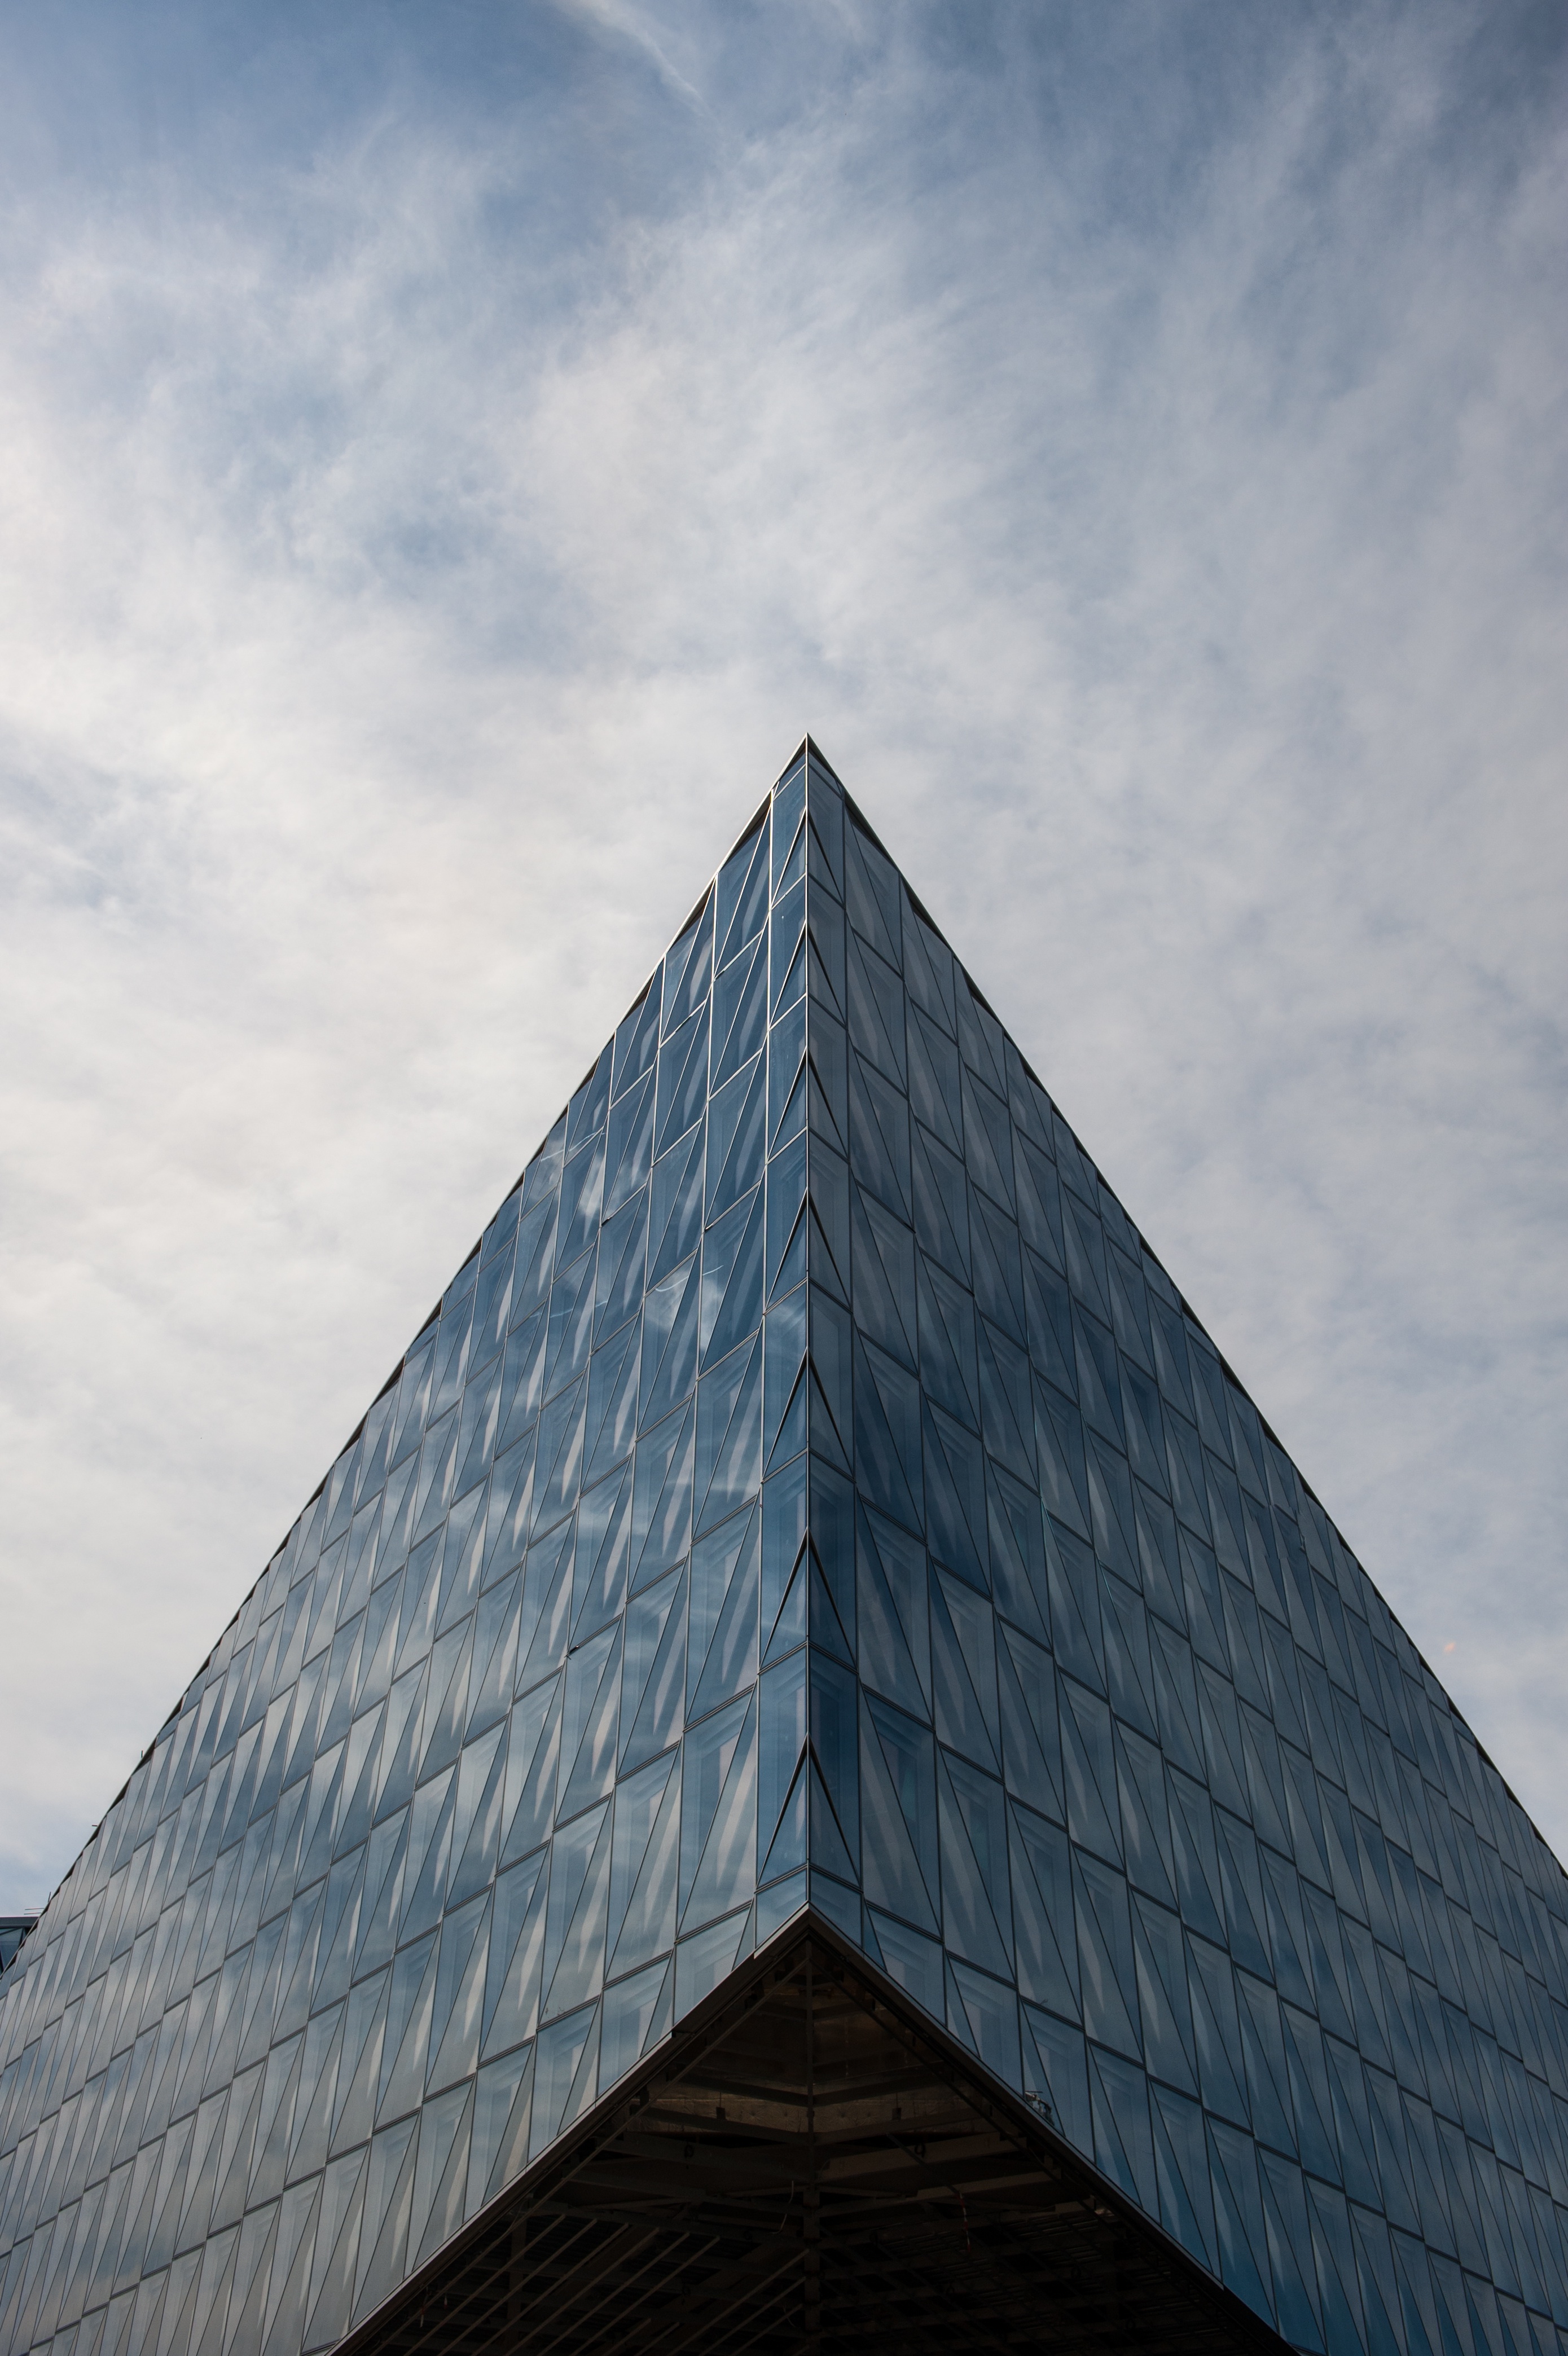
wing, cloud, architecture, sky, sunlight, skyscraper, monument, line, reflection, tower, landmark, facade, blue, tower block, symmetry, shape, atmosphere of earth